Nautilus-class minelayer

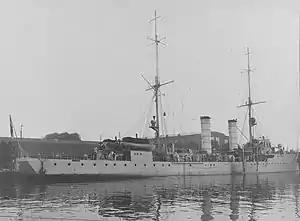
"Albatross" in port

The primary armament for the "Nautilus" class was a battery of eight SK L/35 guns in individual mounts. Two were placed side by side on the forecastle, four were placed on the superstructure amidships, with two on each broadside, and the last two were mounted side by side at the stern. The guns were supplied with a total of 2,000 rounds of ammunition, and they had a maximum range of . "Nautilus" initially carried 186 naval mines, though this was later increased to 205, while "Albatross" had a capacity of 288 mines. In 1918, "Nautilus" was rearmed with two guns, four anti-aircraft guns, twenty-four machine guns, two flamethrowers, and four mine-launchers, in addition to her normal capacity of mines. Her new armament was intended to allow the ship to support amphibious operations.